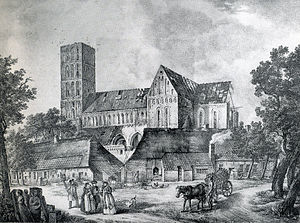
Brookmerland
Kirken i Marienhafe år 1829
Brookmerland er et kommunefællesskab i distriktet Aurich i det historiske landskab Østfrisland i den tyske delstat Niedersachsen. Kommunefællesskabet består af seks mindre kommuner og har sammenlagt ca 13.300 indbyggere.